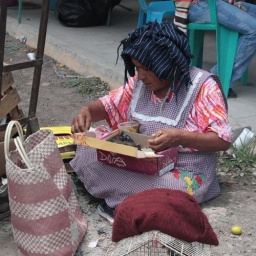
baby birds eating in shoe box